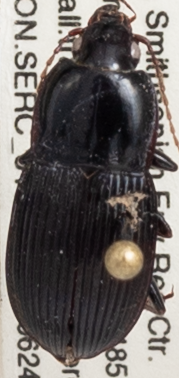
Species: Pterostichus (Abacidus) sp.
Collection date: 2021-06-24
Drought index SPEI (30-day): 0.39
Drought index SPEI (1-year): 2.09
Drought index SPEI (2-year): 1.28